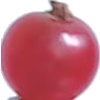
Label: Redcurrant 1